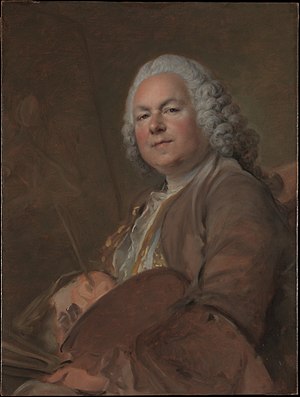
Jean-Marc Nattier
Portræt af Nattier, malet af Louis Tocqué i den sidste del af 1740'erne. Metropolitan Museum of Art
Jean-Marc Nattier var en fransk rokokomaler af portrætter og historiske motiver.